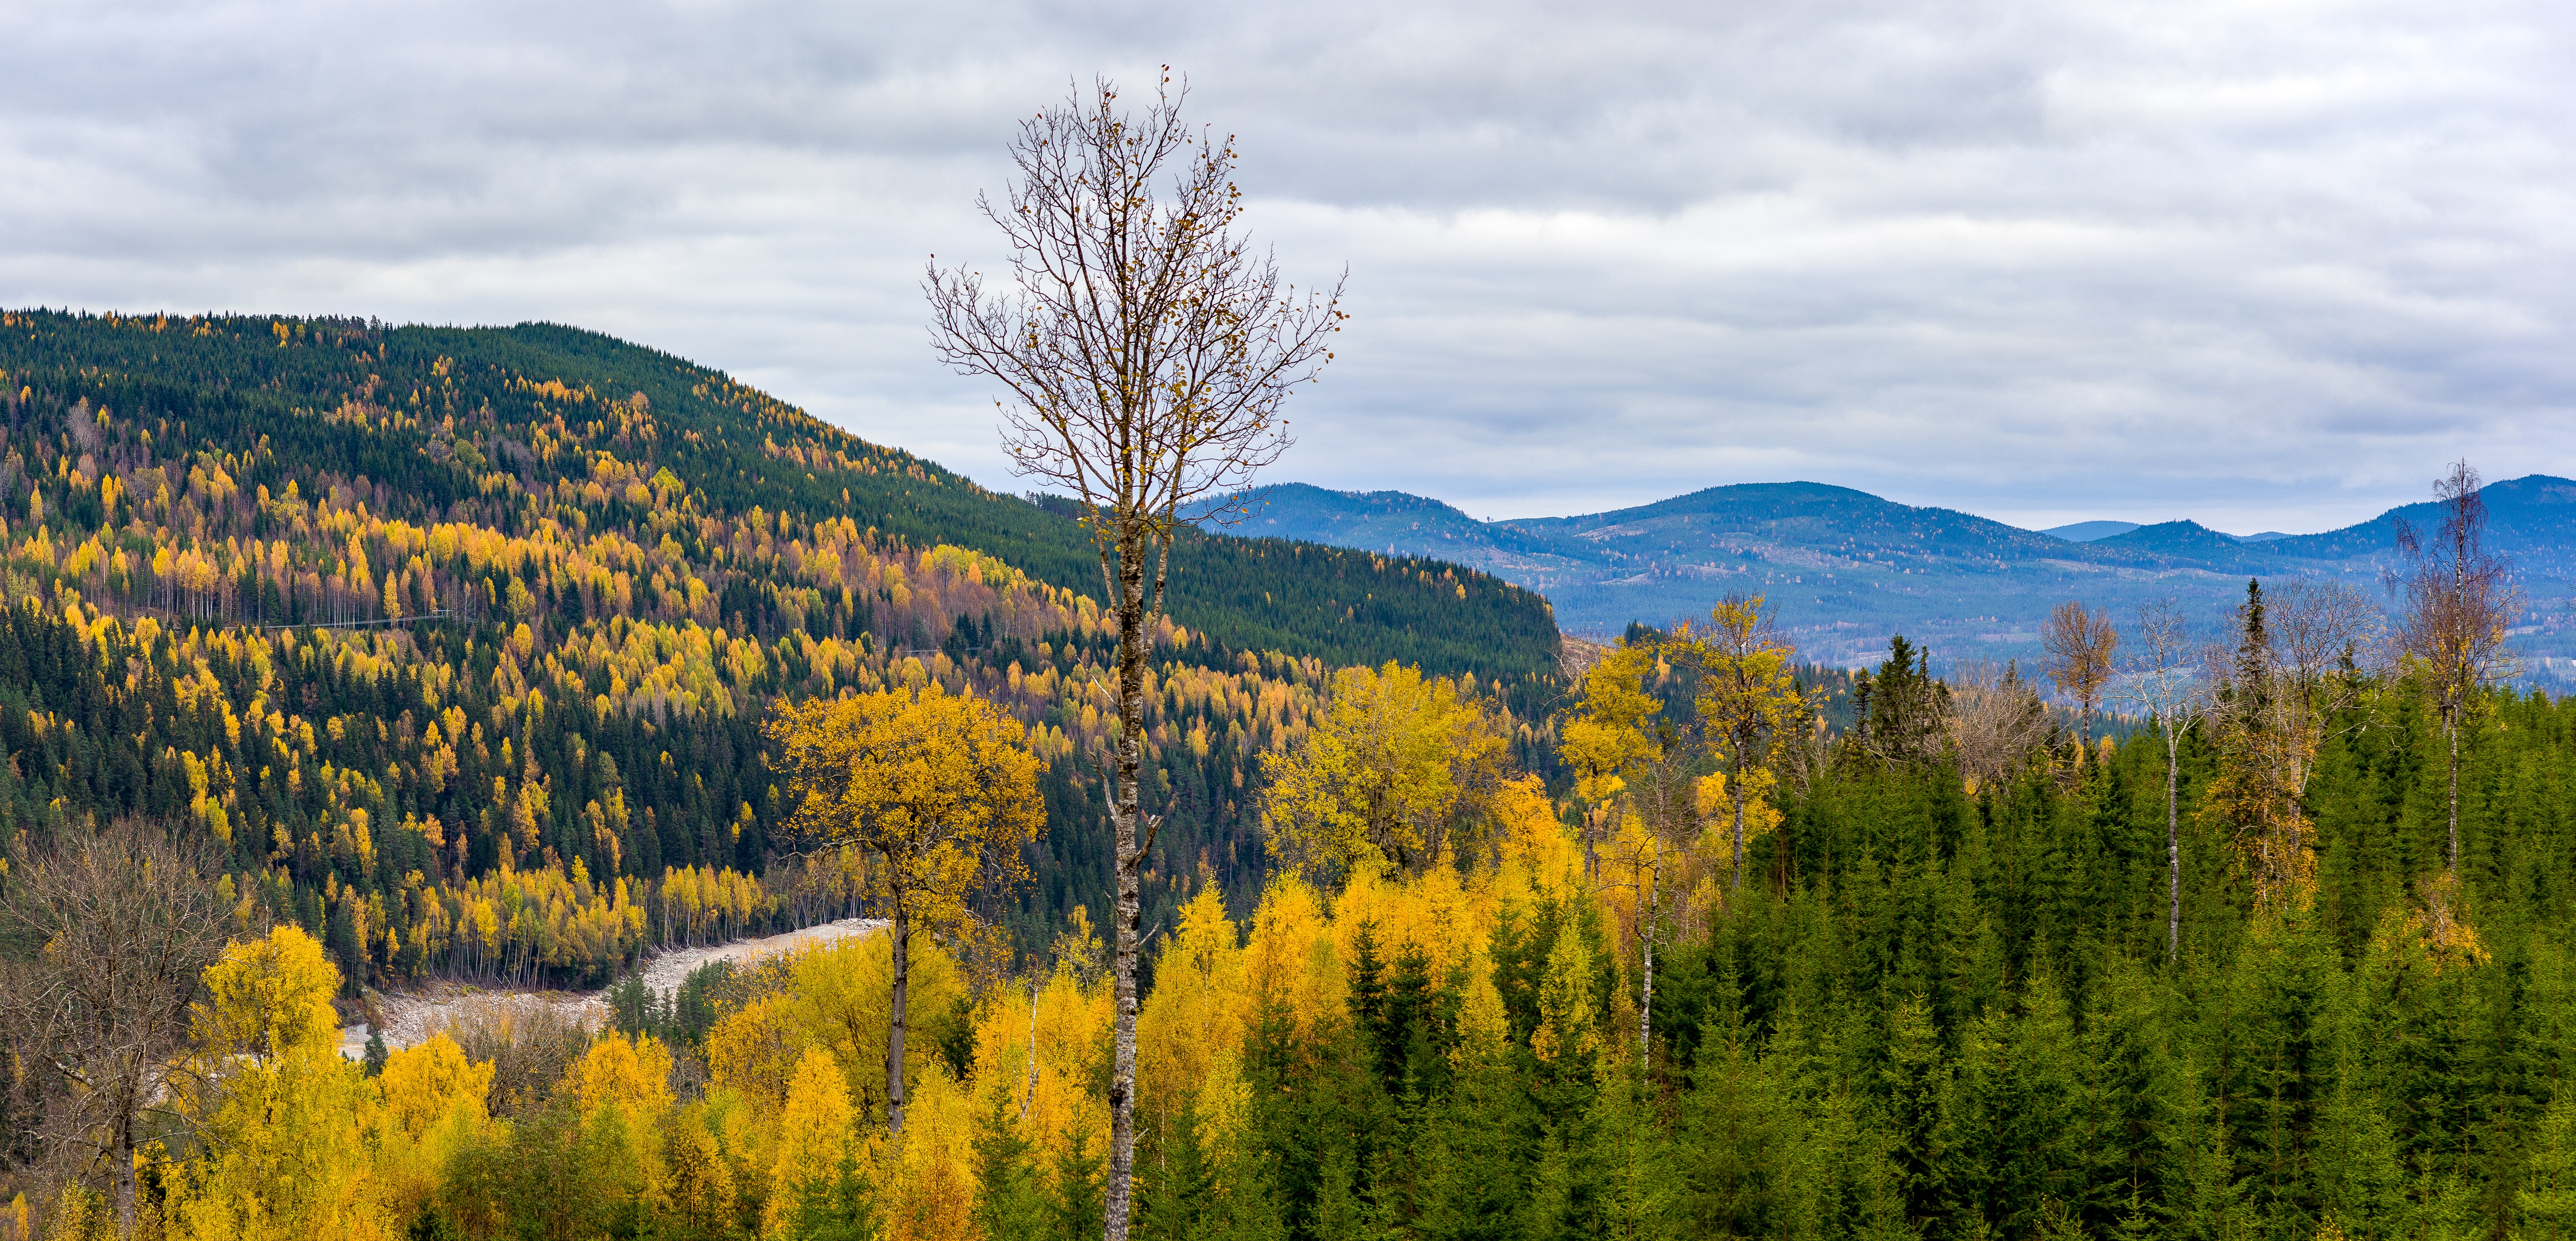
landscape, tree, forest, wilderness, mountain, plant, meadow, leaf, lake, mountain range, autumn, season, ridge, woodland, habitat, larch, ecosystem, biome, natural environment, geographical feature, woody plant, mountainous landforms, temperate broadleaf and mixed forest, temperate coniferous forest